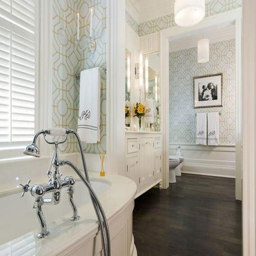
A white bath tub sitting under a window in a bathroom.
A bathroom with two toilets, a counter, a tub and several lights in it.
a bath room with a bath tub and a toilet
a  big bathroom with a big tub and a toilet
a bathroom with a bathtub and a mirror